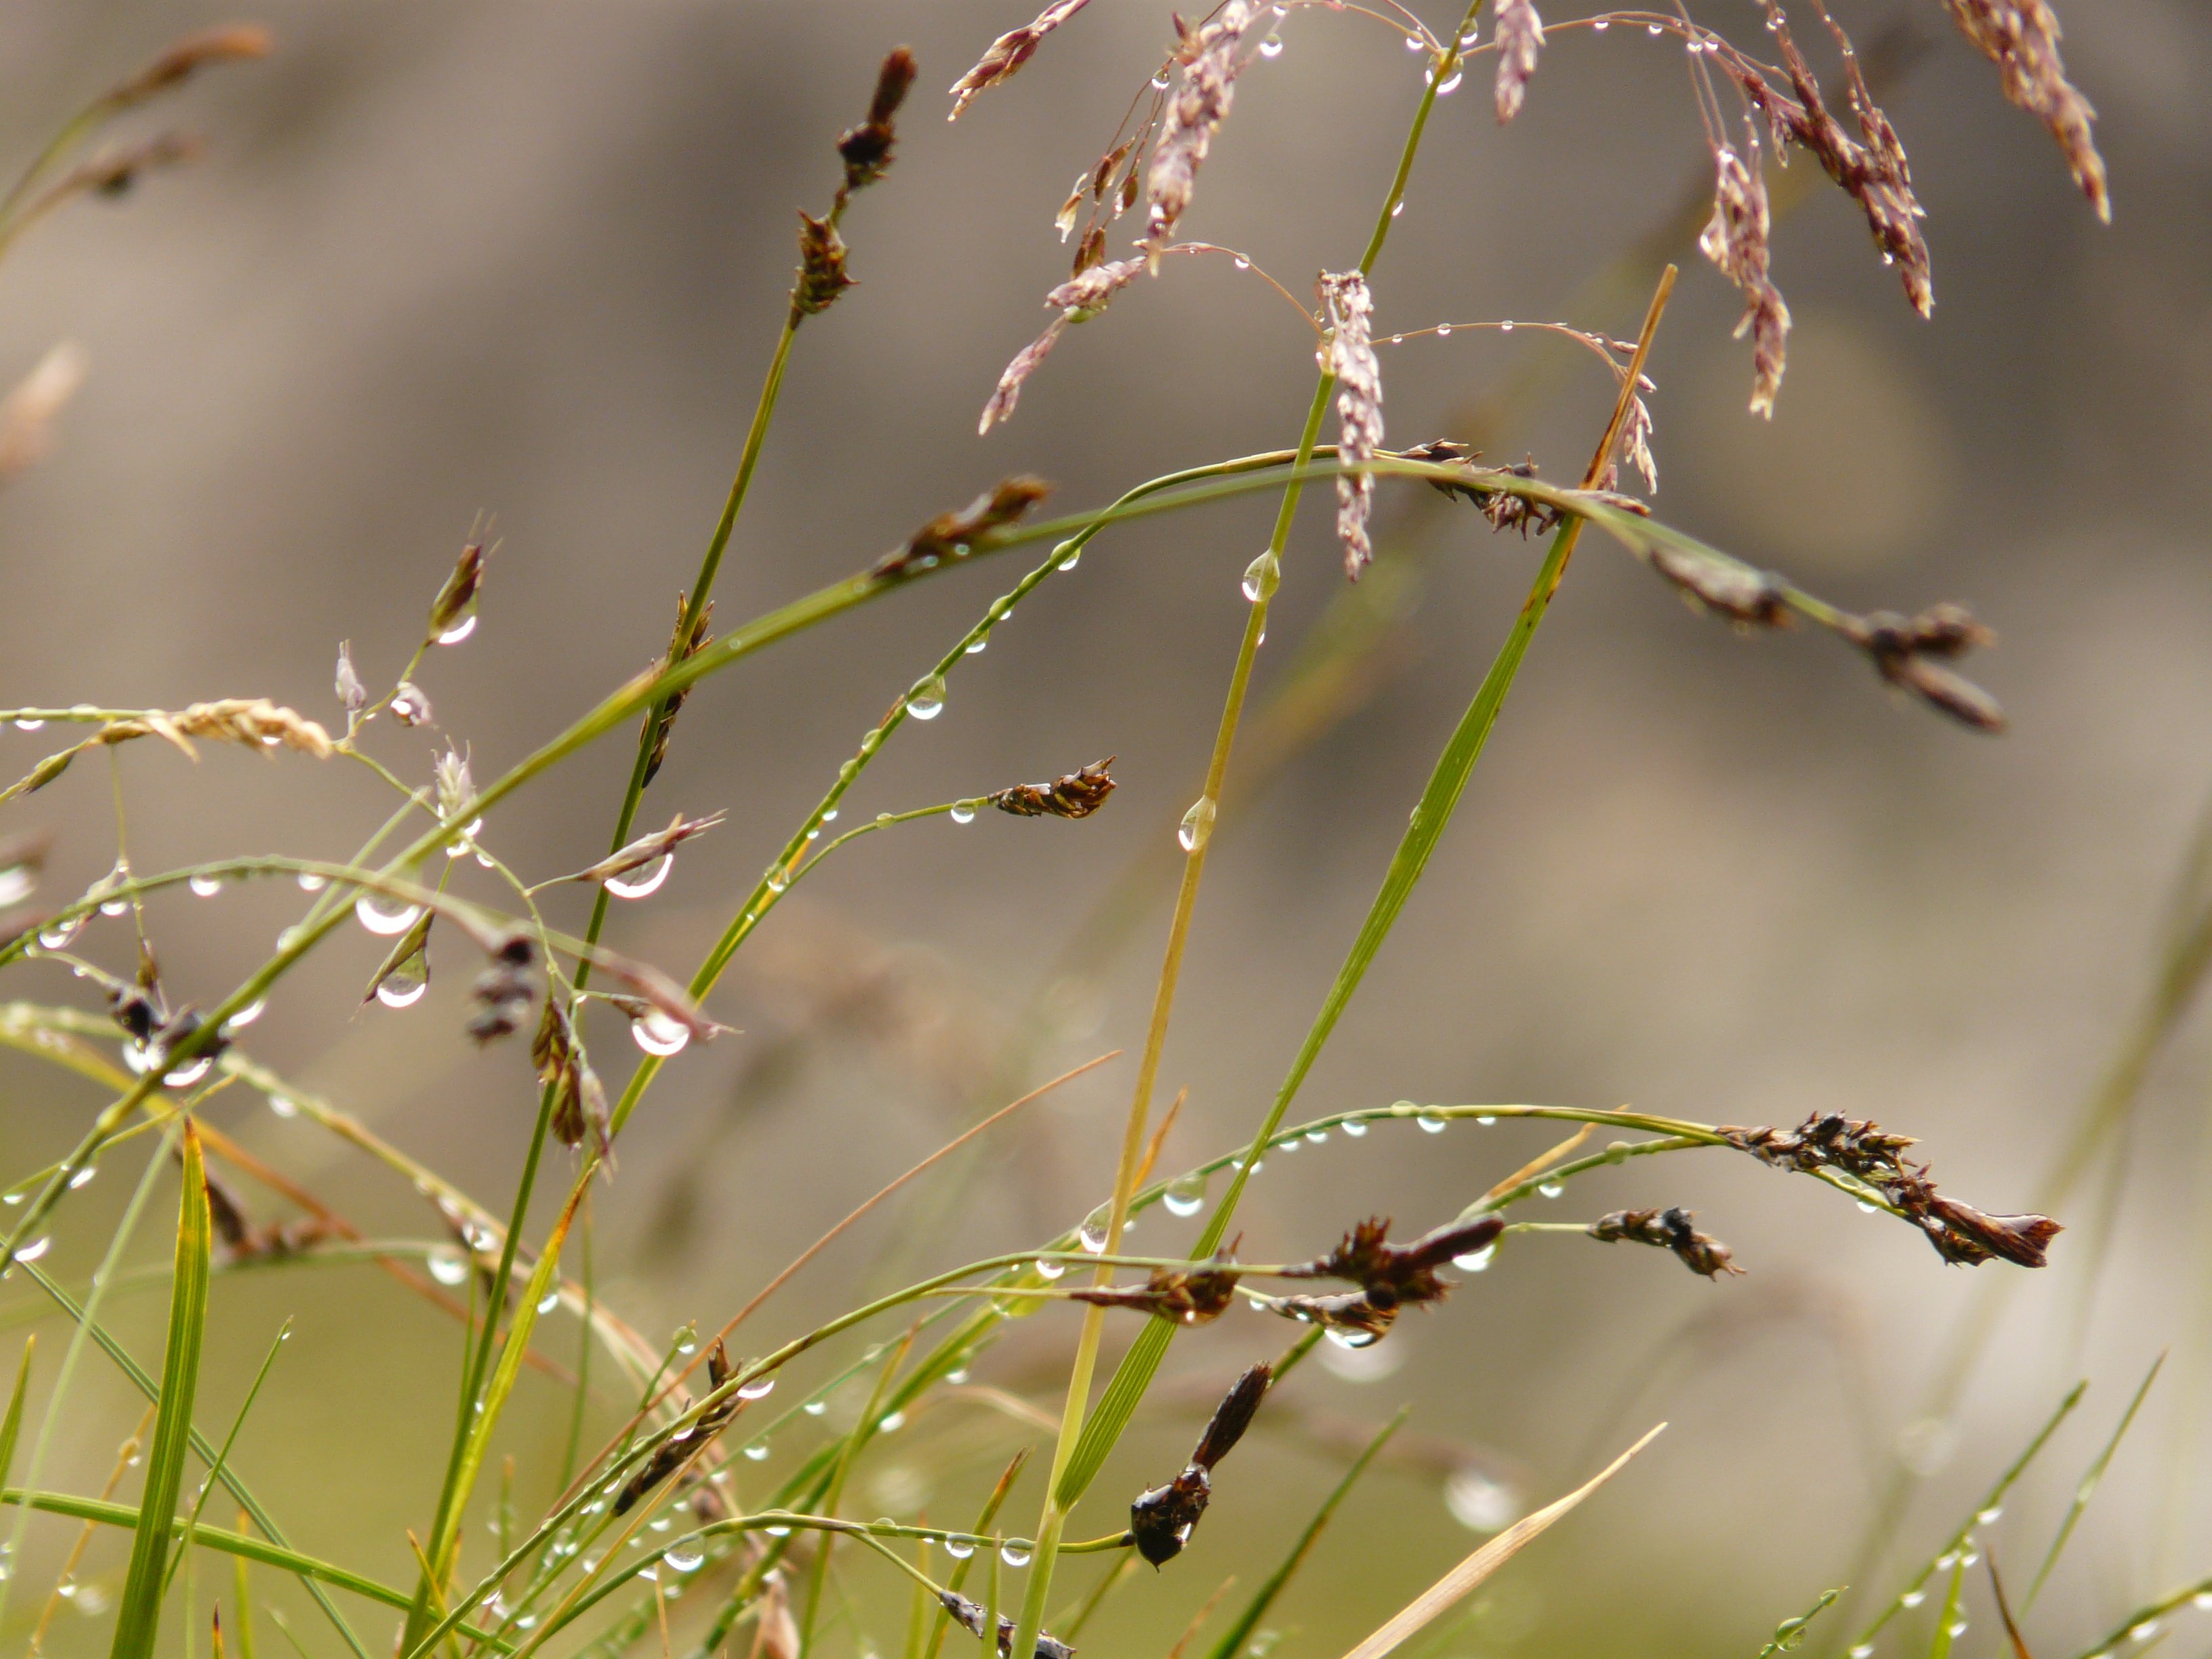
tree, nature, grass, branch, blossom, dew, plant, meadow, sunlight, leaf, flower, green, autumn, botany, flora, drip, twig, wildflower, close up, dewdrop, moisture, macro photography, flowering plant, grass family, plant stem, land plant, thorns spines and prickles